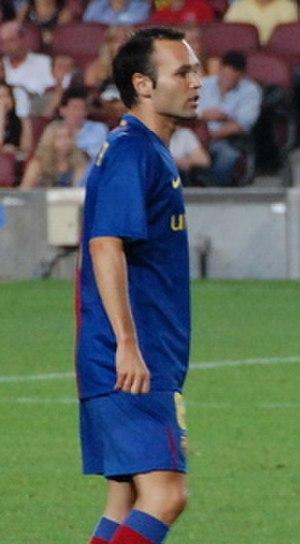
L'édition 2008 du Championnat d'Europe de football s'est disputée du 7 au 29 juin 2008 en Autriche et en Suisse.